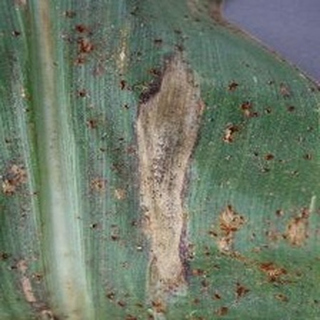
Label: corn_northern_leaf_blight